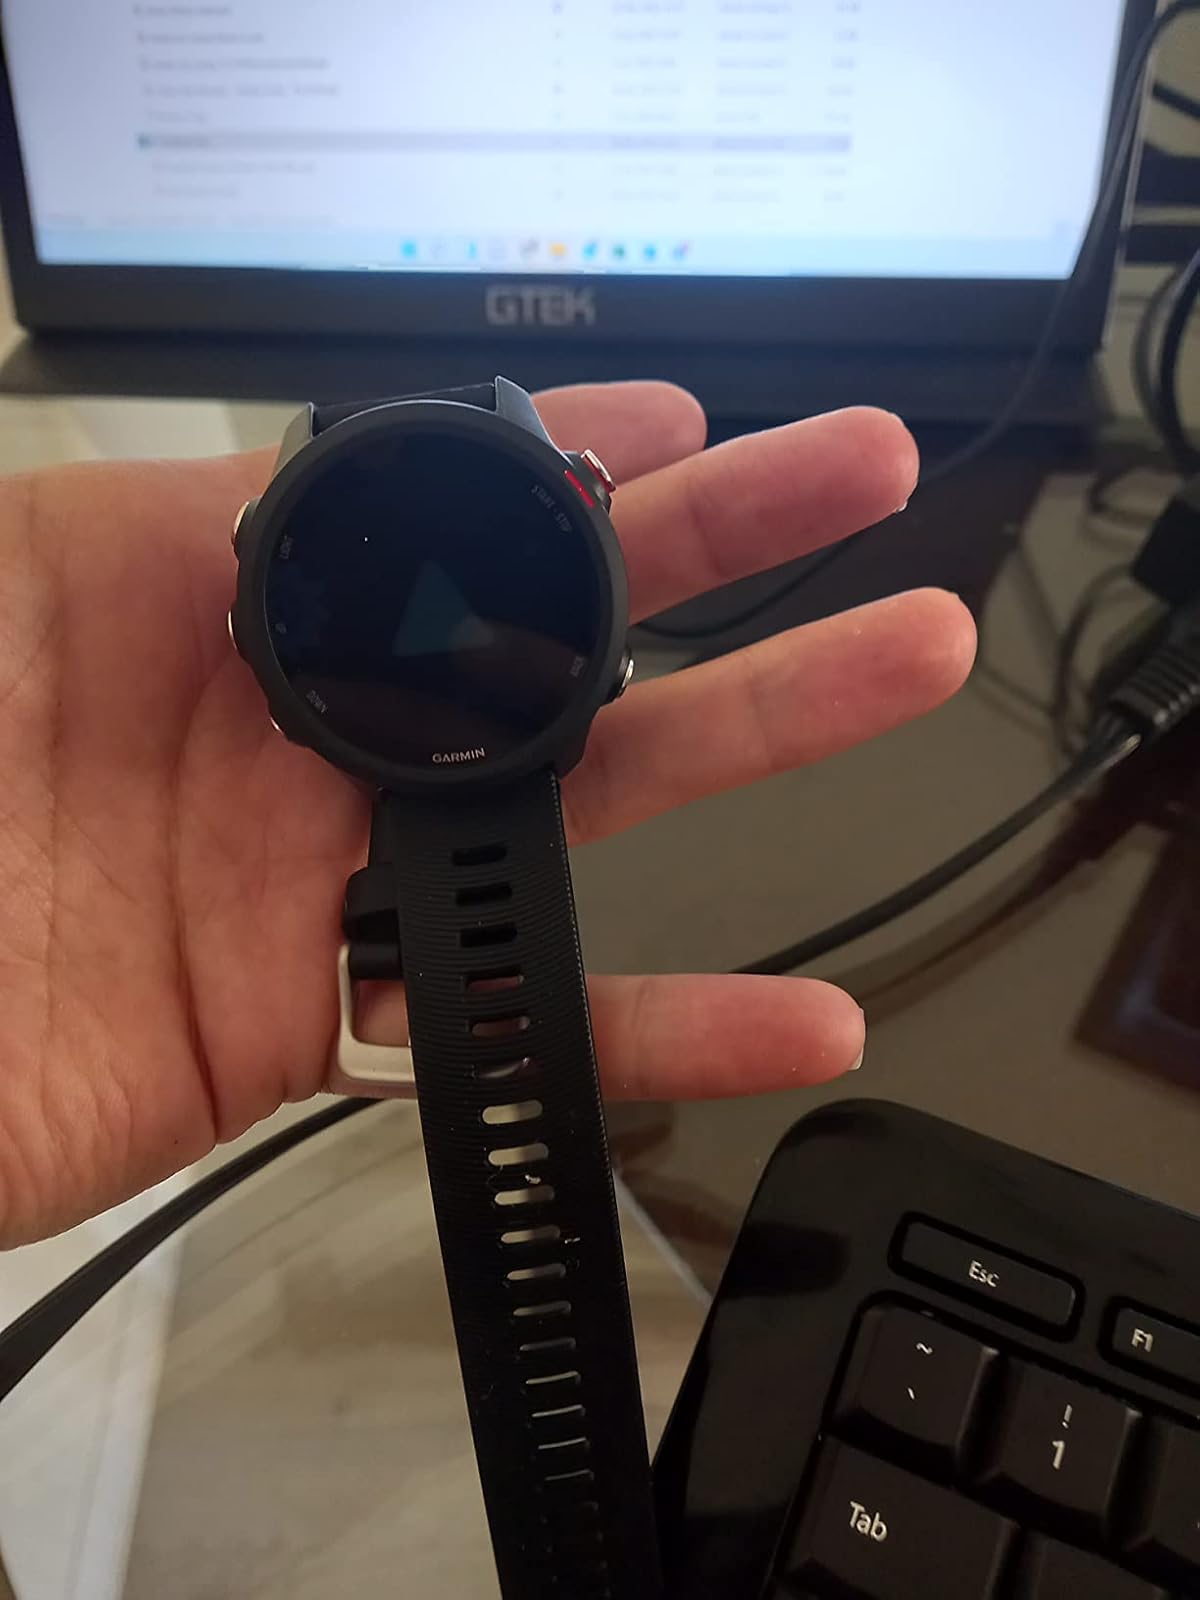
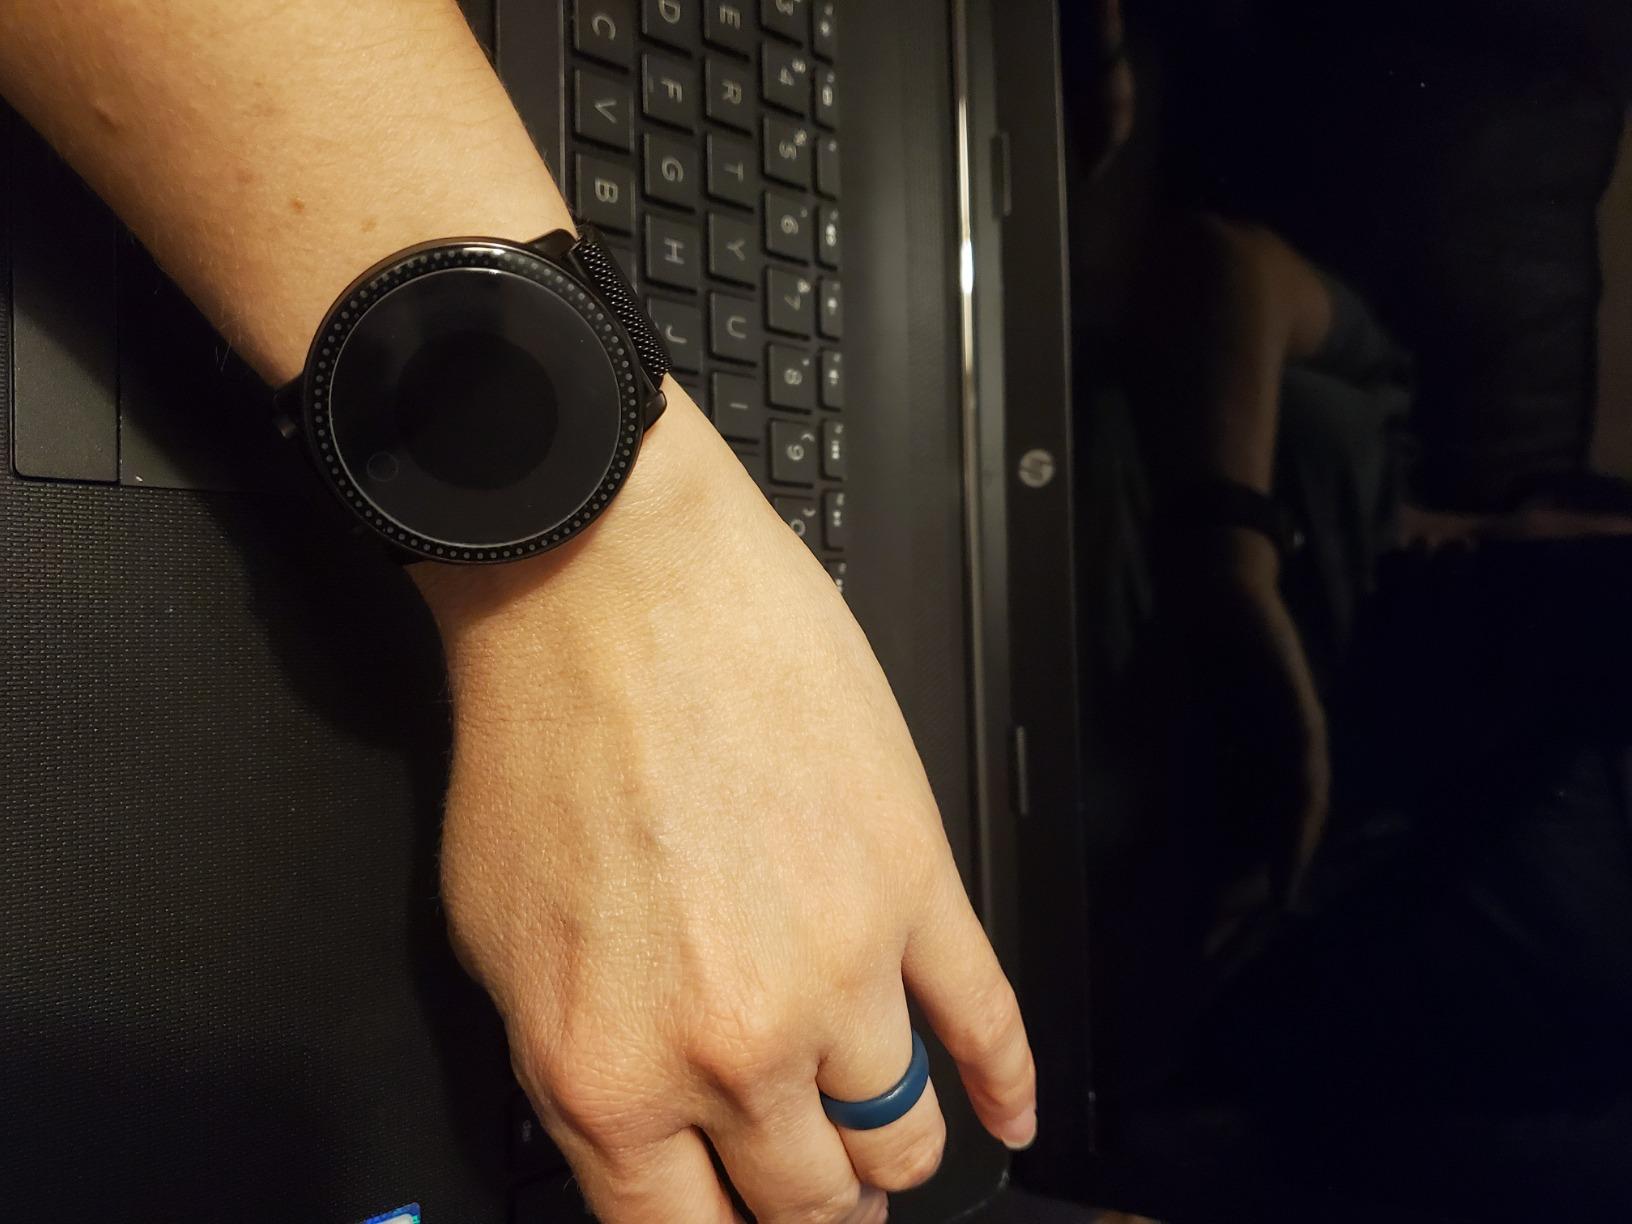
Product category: smartwatch
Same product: no